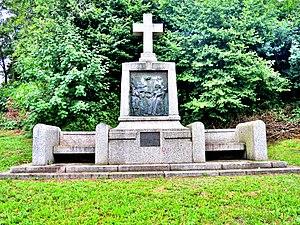
Monument-stèle du curé Miclo à Grosmagny. Territoire de Belfort
Grosmagny est une commune française située dans le département du Territoire de Belfort en région Bourgogne-Franche-Comté. Ses habitants sont appelés les Grosmagniens.